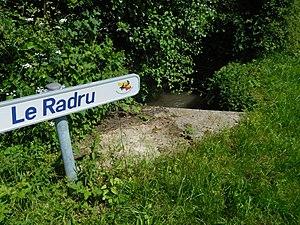
Le Radru est un ruisseau qui se jette dans le Ton à Lamorteau, en Gaume (Belgique)
Le Radru est un ruisseau de Belgique, affluent du Ton et sous-affluent de la Chiers, coulant en Gaume et faisant partie du bassin de la Meuse.